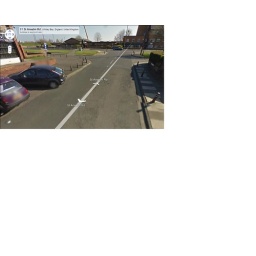
near road side from our home